Foreign policy of the George W. Bush administration

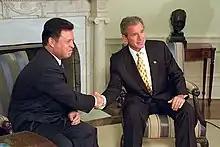
President Bush and King Abdullah II of Jordan, September 2001

In January 2005, free, democratic elections were held in Iraq for the first time in 50 years. According to Iraqi National Security Advisor Mowaffak al-Rubaie, "This is the greatest day in the history of this country." Bush praised the event as well, saying that the Iraqis "have taken rightful control of their country's destiny". This led to the election of Jalal Talabani as president and Nouri al-Maliki as Prime Minister of Iraq. A referendum to approve a constitution in Iraq was held in October 2005, supported by most Shiites and many Kurds.